Khirbat Zakariyya

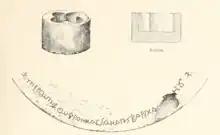
Baptismal font, found by Clermont-Ganneau,

In 1871–74 Charles Simon Clermont-Ganneau visited "Khar'bet Zakarieh/Khurbet el Kelkh", and "found there a beautiful baptistery with a Greek inscription bearing the name of the donor "Sophronia", and in a sepulchral cave in the same place another Greek inscription of The Christian era."